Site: brandenburg
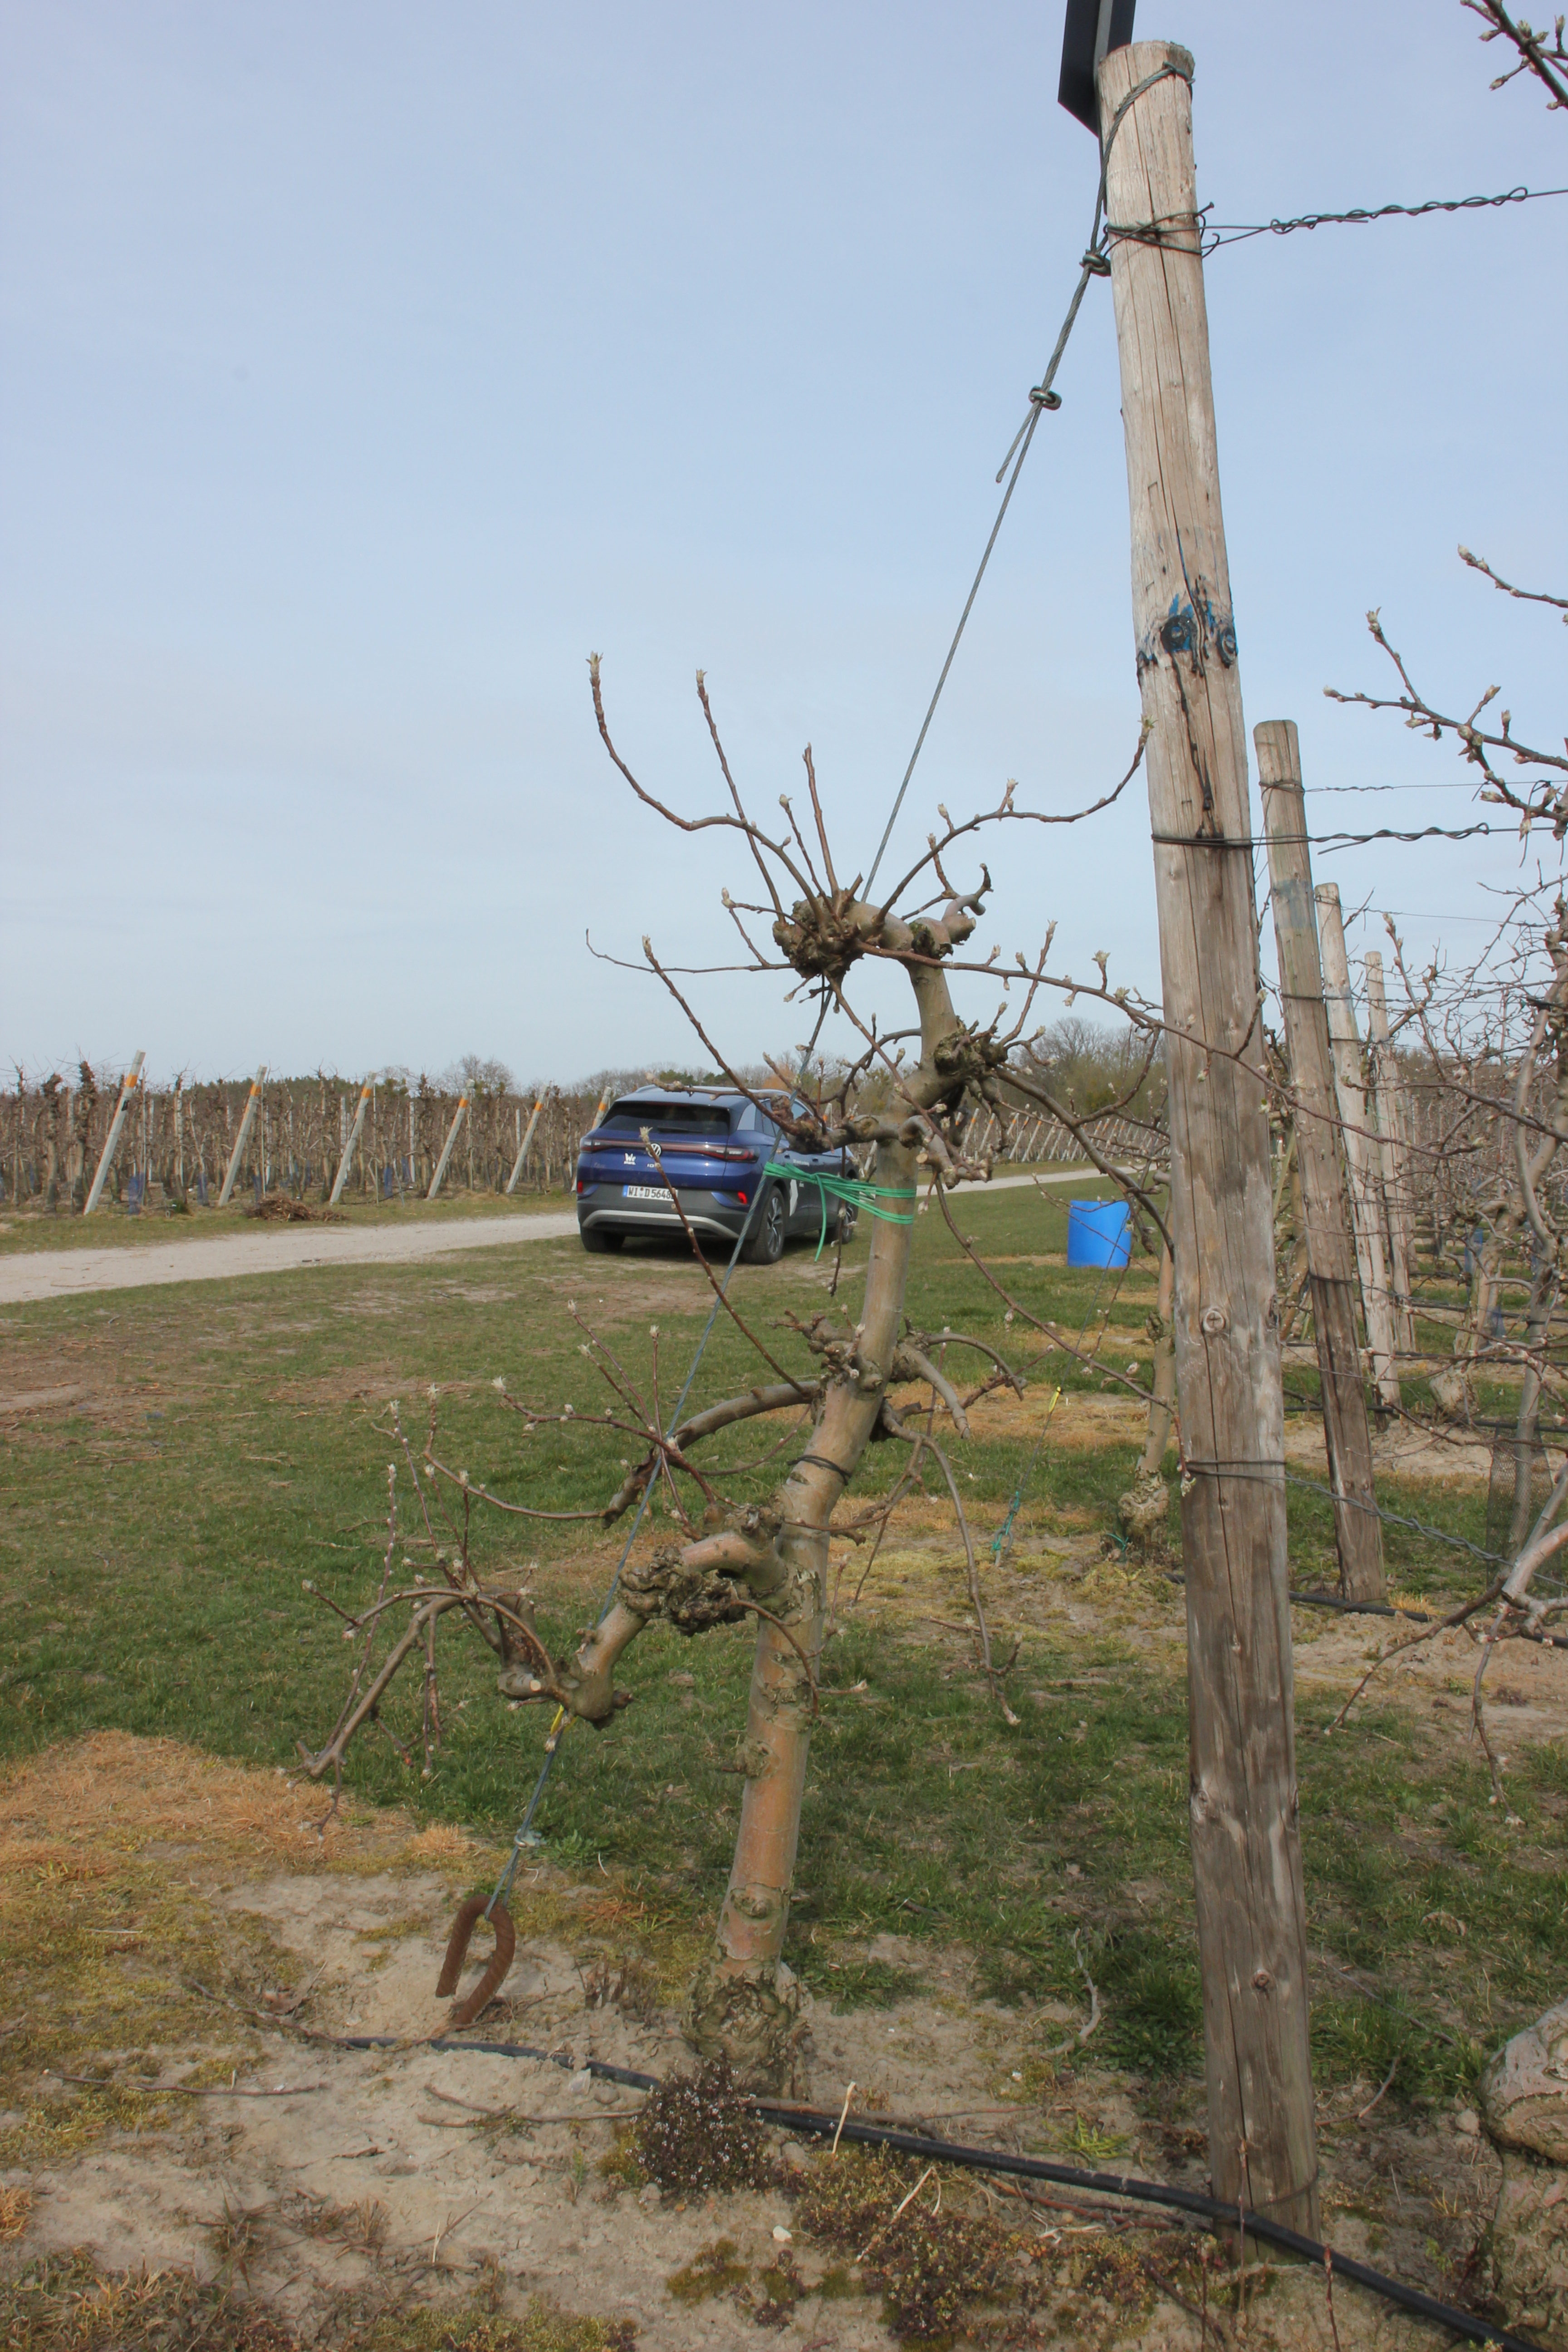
Growth stage (BBCH 54): Inflorescence emergence